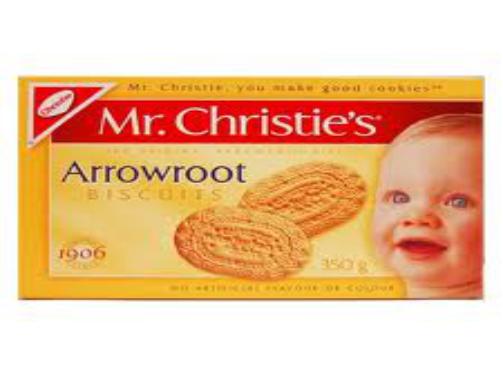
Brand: Arrowroot biscuits
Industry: Food